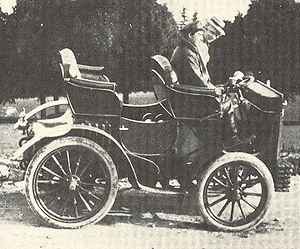
La Fiat 10 HP est un véhicule de tourisme construit par le constructeur automobile turinois Fiat. Elle reprend les caractéristiques techniques de la Fiat 6 HP et conserve notamment le moteur 2 cylindres en ligne de 1 082 cm³ qui développe désormais 10 ch. Elle est habillée d'une carrosserie Alessio.
Giovanni Agnelli, né 13 août 1866 à Villar Perosa et mort le 16 décembre 1945 à Turin, est un industriel emblématique italien, pionnier de l'histoire de l'automobile, PDG cofondateur de l'empire industriel Fiat en 1899, homme politique italien. Ses deux petits-fils Giovanni et Umberto lui succèdent respectivement en 1945 et 2003.